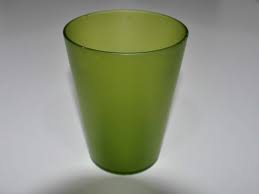
Waste category: glass